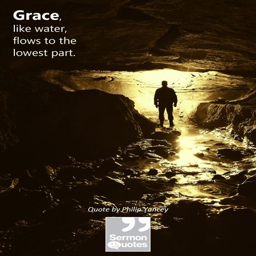
person , like water , flows to the lowest part .